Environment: real
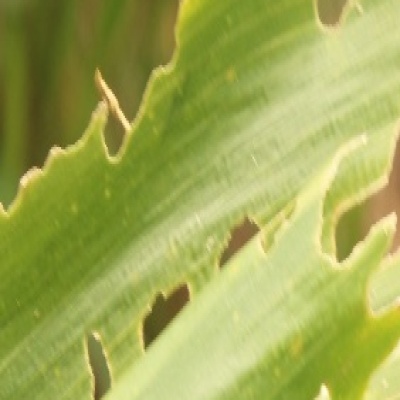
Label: fall_armyworm